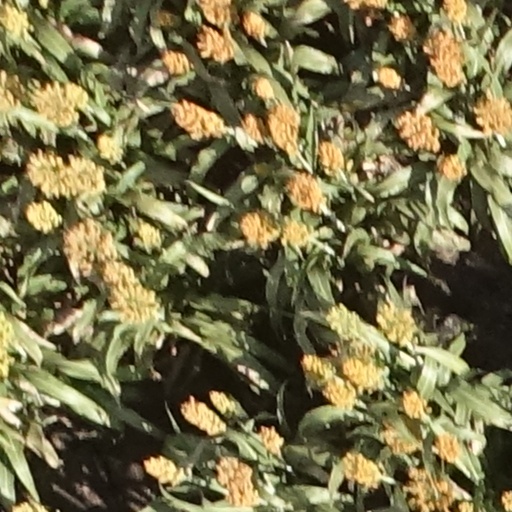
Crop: sorghum